Venetian Nights

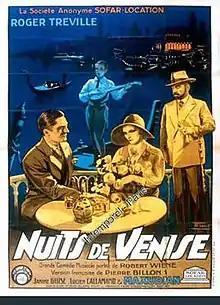

Venetian Nights (French: Nuits de Venise) is a 1931 German French-language operetta film directed by Pierre Billon and Robert Wiene and starring Janine Guise, Germaine Noizet and Roger Tréville. It was an alternative-language version of the 1931 film "The Love Express", made at the Emelka Studios in Munich.